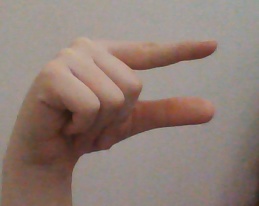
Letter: dal